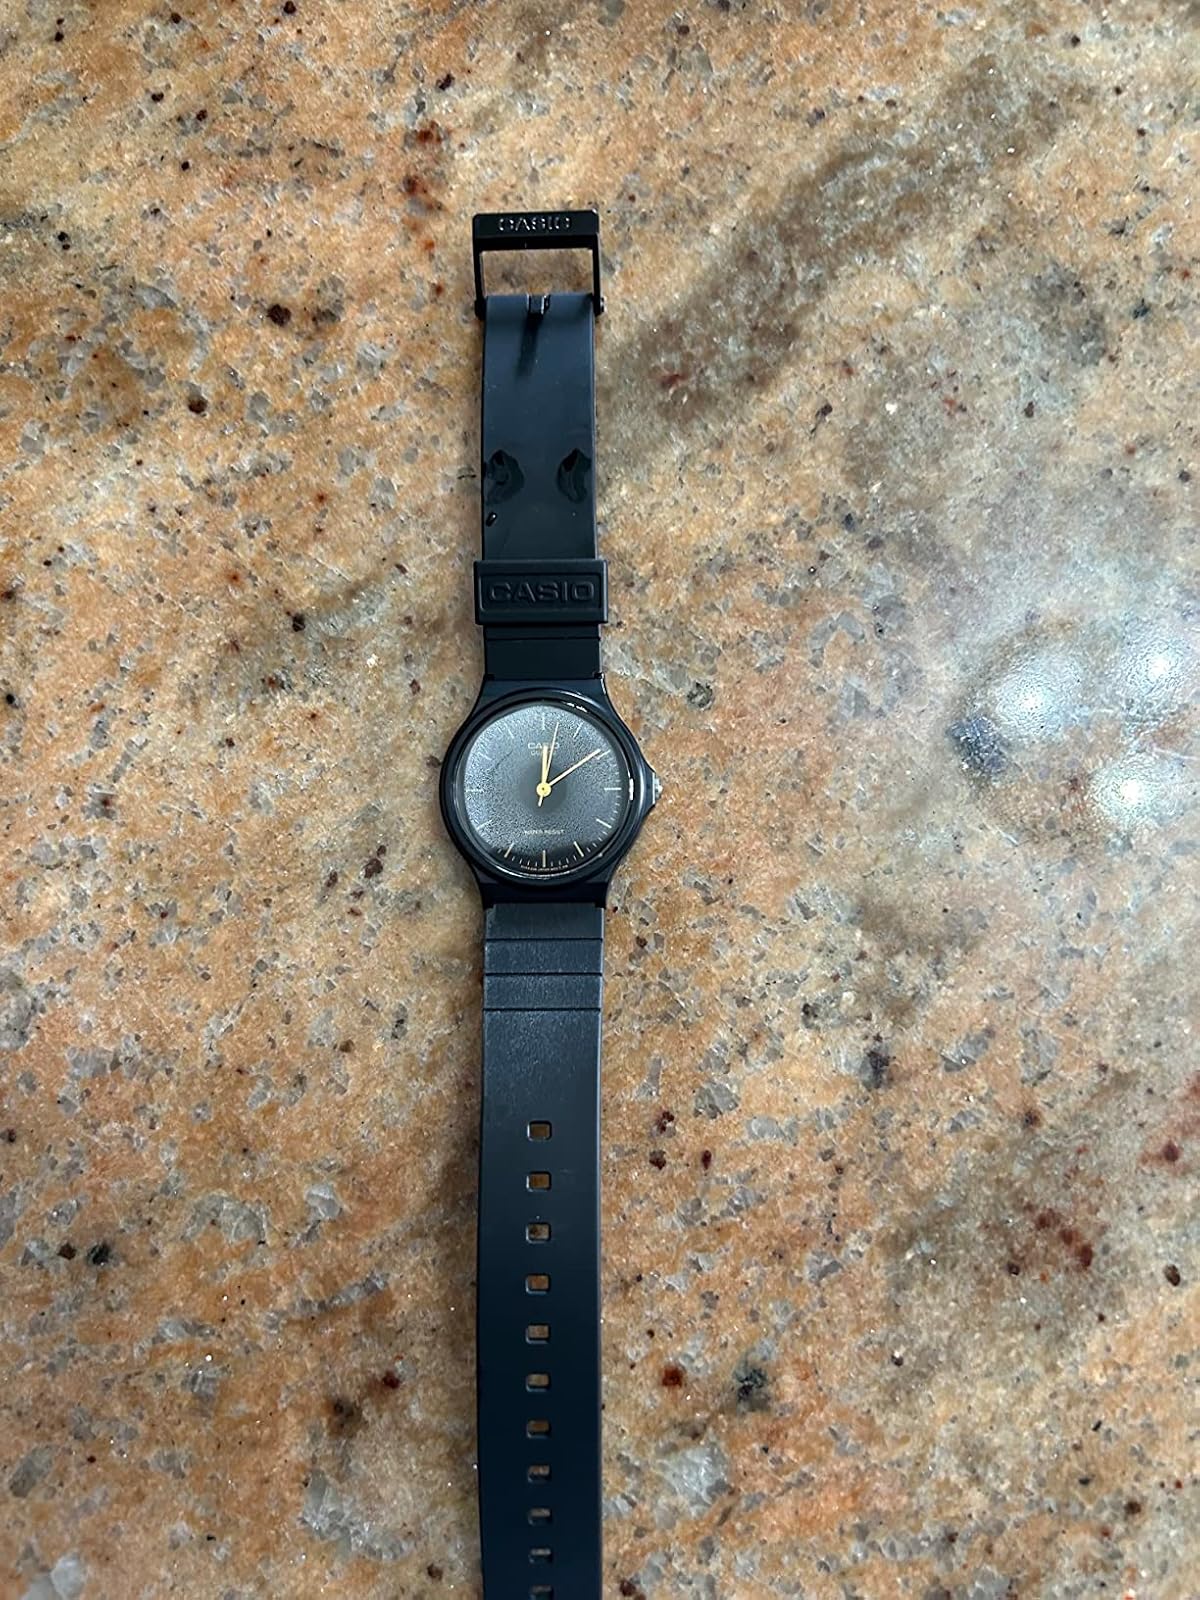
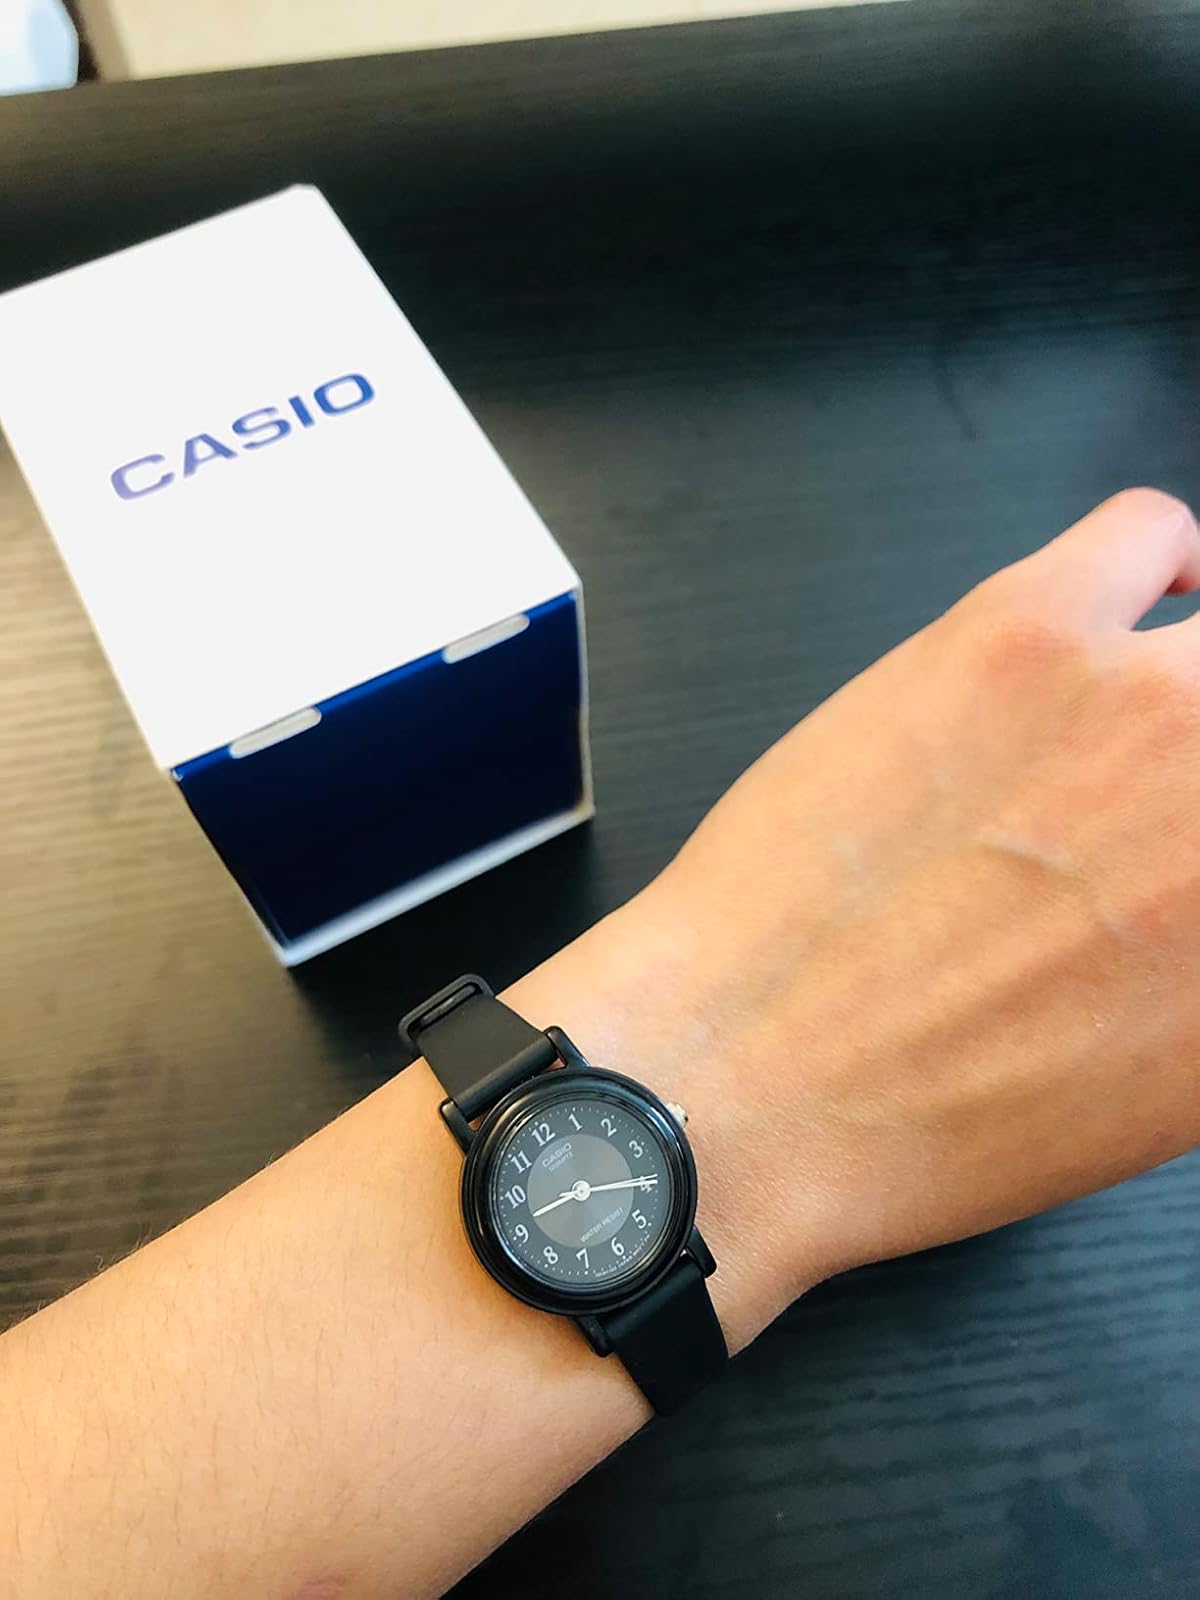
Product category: accessories_watch
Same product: no